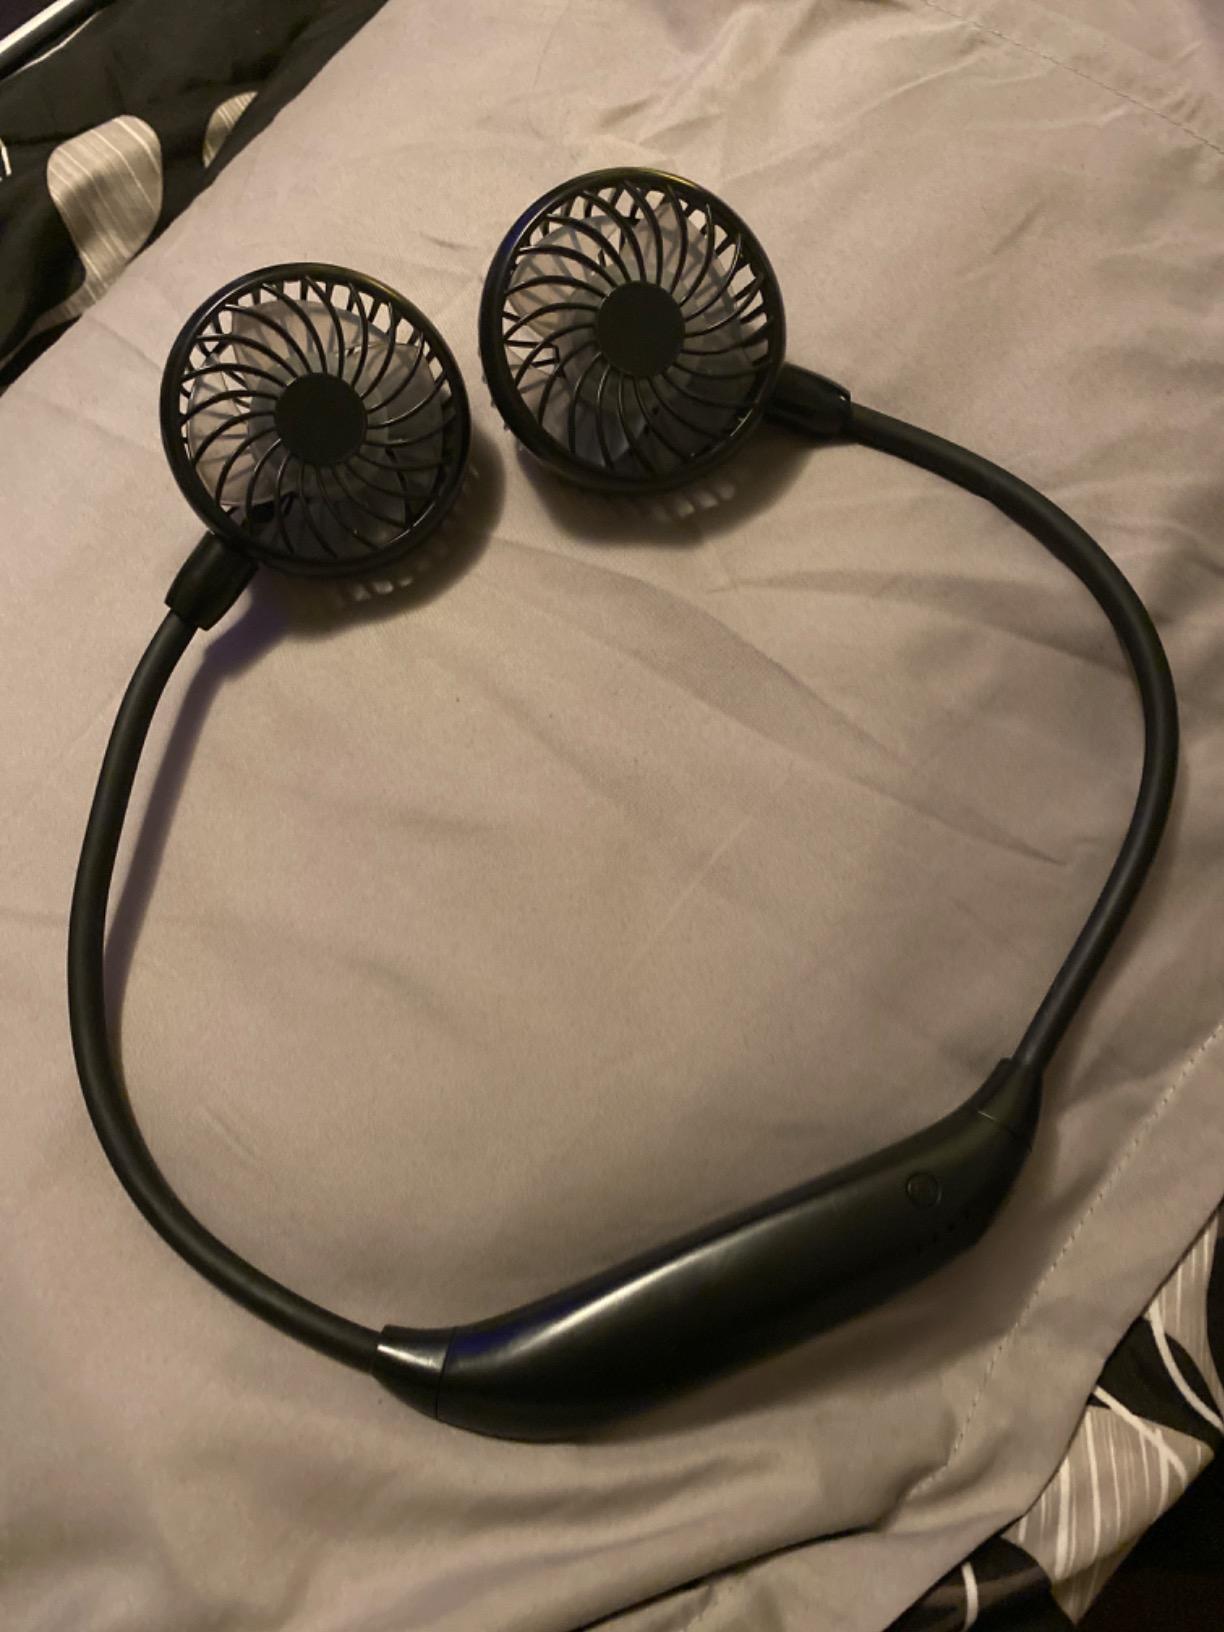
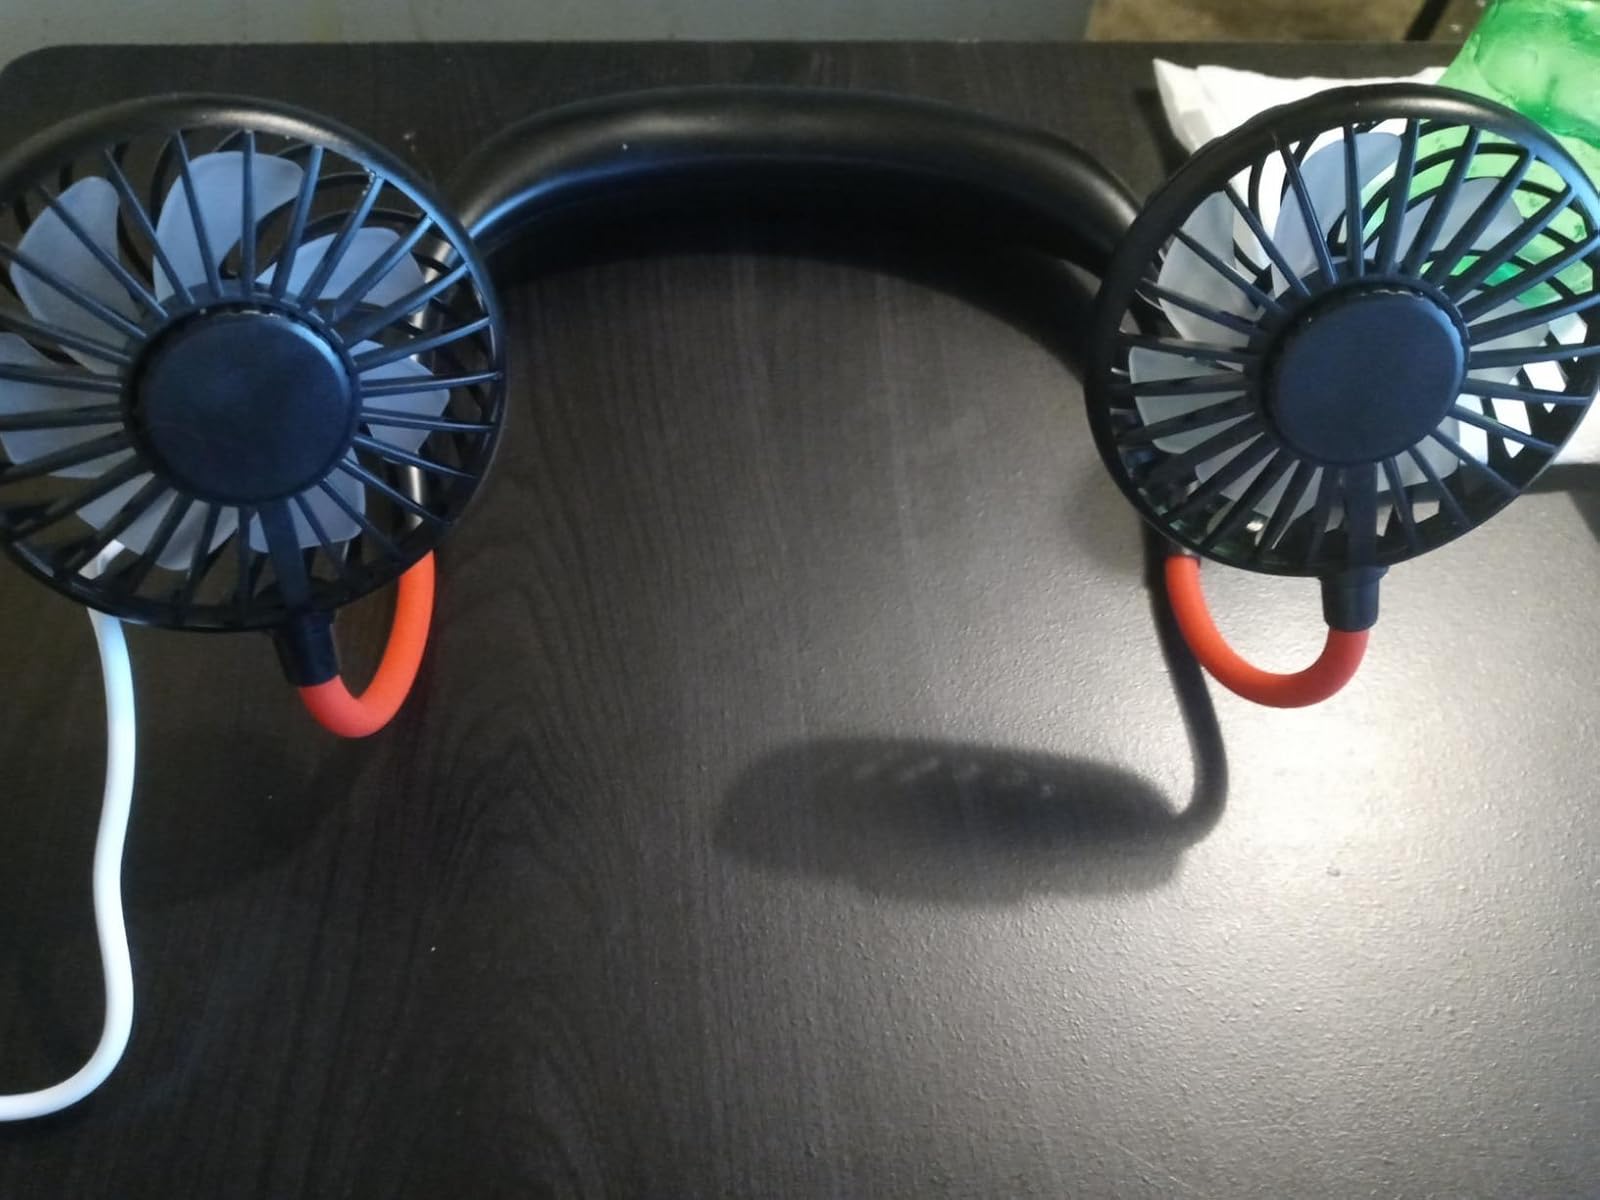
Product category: fan
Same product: no